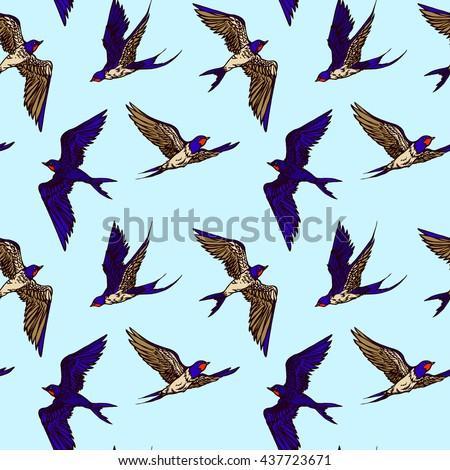
hand drawn vector seamless pattern with flying swallows .